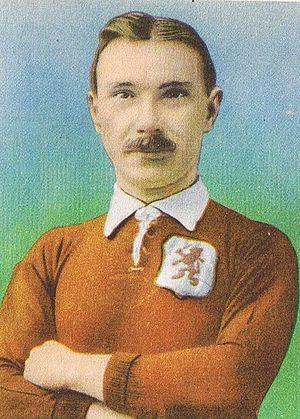
Bok de Korver, né le 27 janvier 1883 et mort le 22 octobre 1957 à Rotterdam, est un footballeur néerlandais, qui évoluait au poste de défenseur au Sparta Rotterdam et en équipe des Pays-Bas.
Les rivalités dans le football à Rotterdam sont nombreuses et débutent vers la fin du XIXᵉ siècle. Celles-ci se construisent essentiellement sur un socle d'antagonismes socio-culturels ainsi que sur des raisons géographiques. La plus importante de ces rivalités est celle opposant le Feyenoord Rotterdam au Sparta Rotterdam, qui est considérée comme « le » derby de Rotterdam, bien que ce titre soit utilisé pour toute rencontre opposant des clubs rotterdamois.